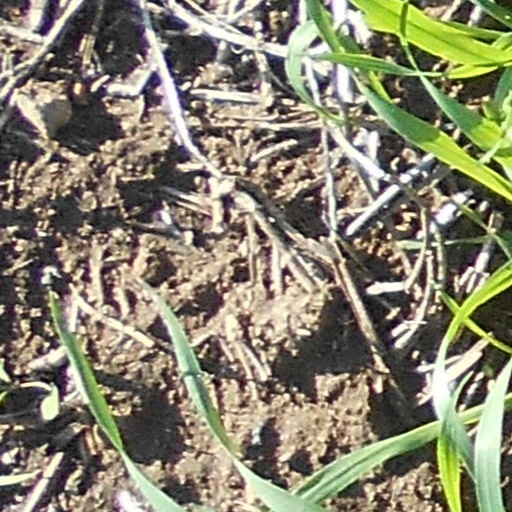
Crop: wheat